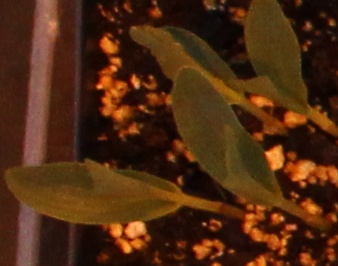
Label: Corn